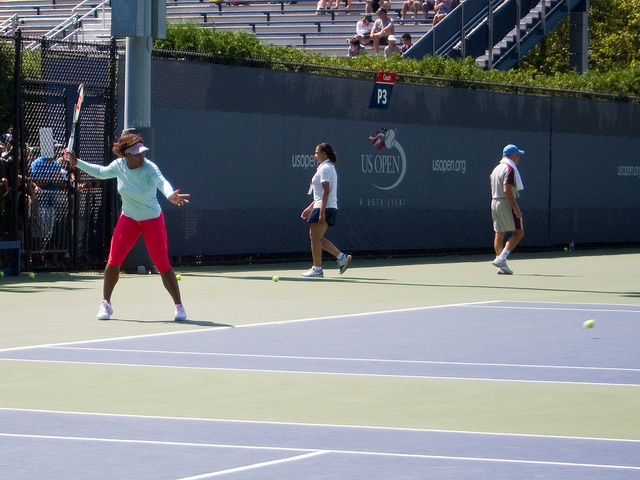
người phụ nữ đang cầm vợt tennis đứng quan sát bóng